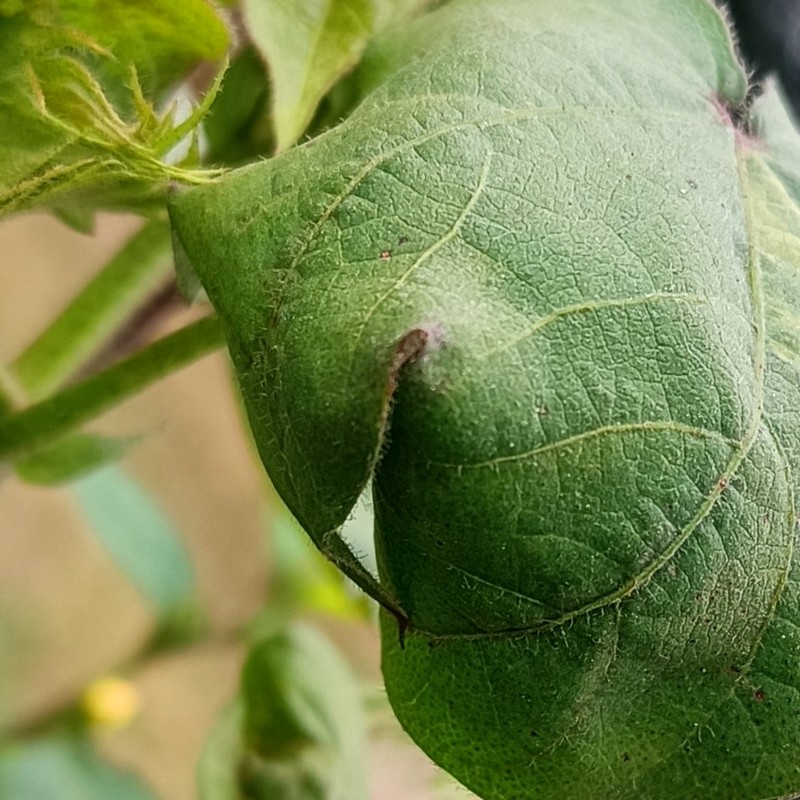
Label: Curl Virus